Vespro della Beata Vergine

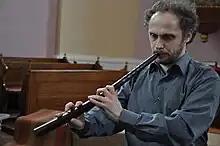
Cornetto player

The work opens with the traditional versicle and response for vespers services, the beginning of Psalm 70 (Psalm 69 in the Vulgate), (Make haste, O God, to deliver me). It is sung by a solo tenor, with the response from the same verse, (Make haste to help me, O LORD), sung by a six-part choir. The movement is accompanied by a six-part orchestra with two cornettos, three trombones (which double the lower strings), strings, and continuo.